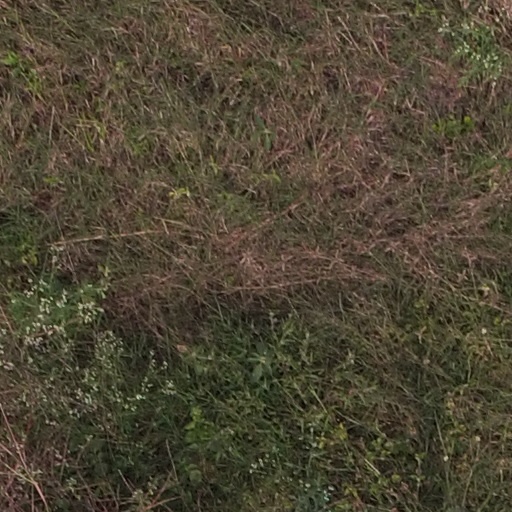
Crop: maize; corn